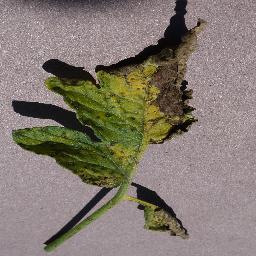
Label: Tomato___Septoria_leaf_spot